Radheshyam Sharma

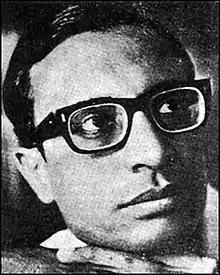

Radheshyam Sharma (5 January 1936 – 9 September 2021) was a Gujarati language poet, novelist, short story writer, critic and compiler from the state of Gujarat, India. He is known in Gujarati literature for his experimental novels "Fero" (1968) and "Swapnatirtha" (1979). His other significant works include "Aansu Ane Chandaranu" (1963), and "Gujarati Navalkatha" (with Raghuvir Chaudhari; 1974), a work of literary criticism on Gujarati novels. Sharma was awarded the Gujarati literary honours Ranjitram Suvarna Chandrak, in 2004, and Dhanji Kanji Gandhi Suvarna Chandrak, in 1995.